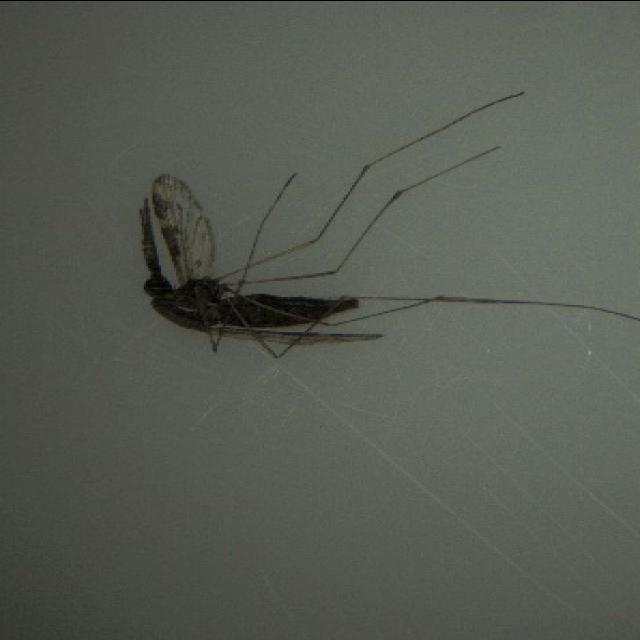
Species: anopheles_sinensis